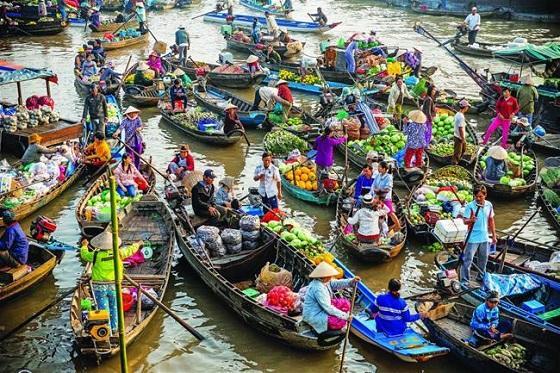
nhiều con thuyền đang đậu gần nhau ở trên con sông